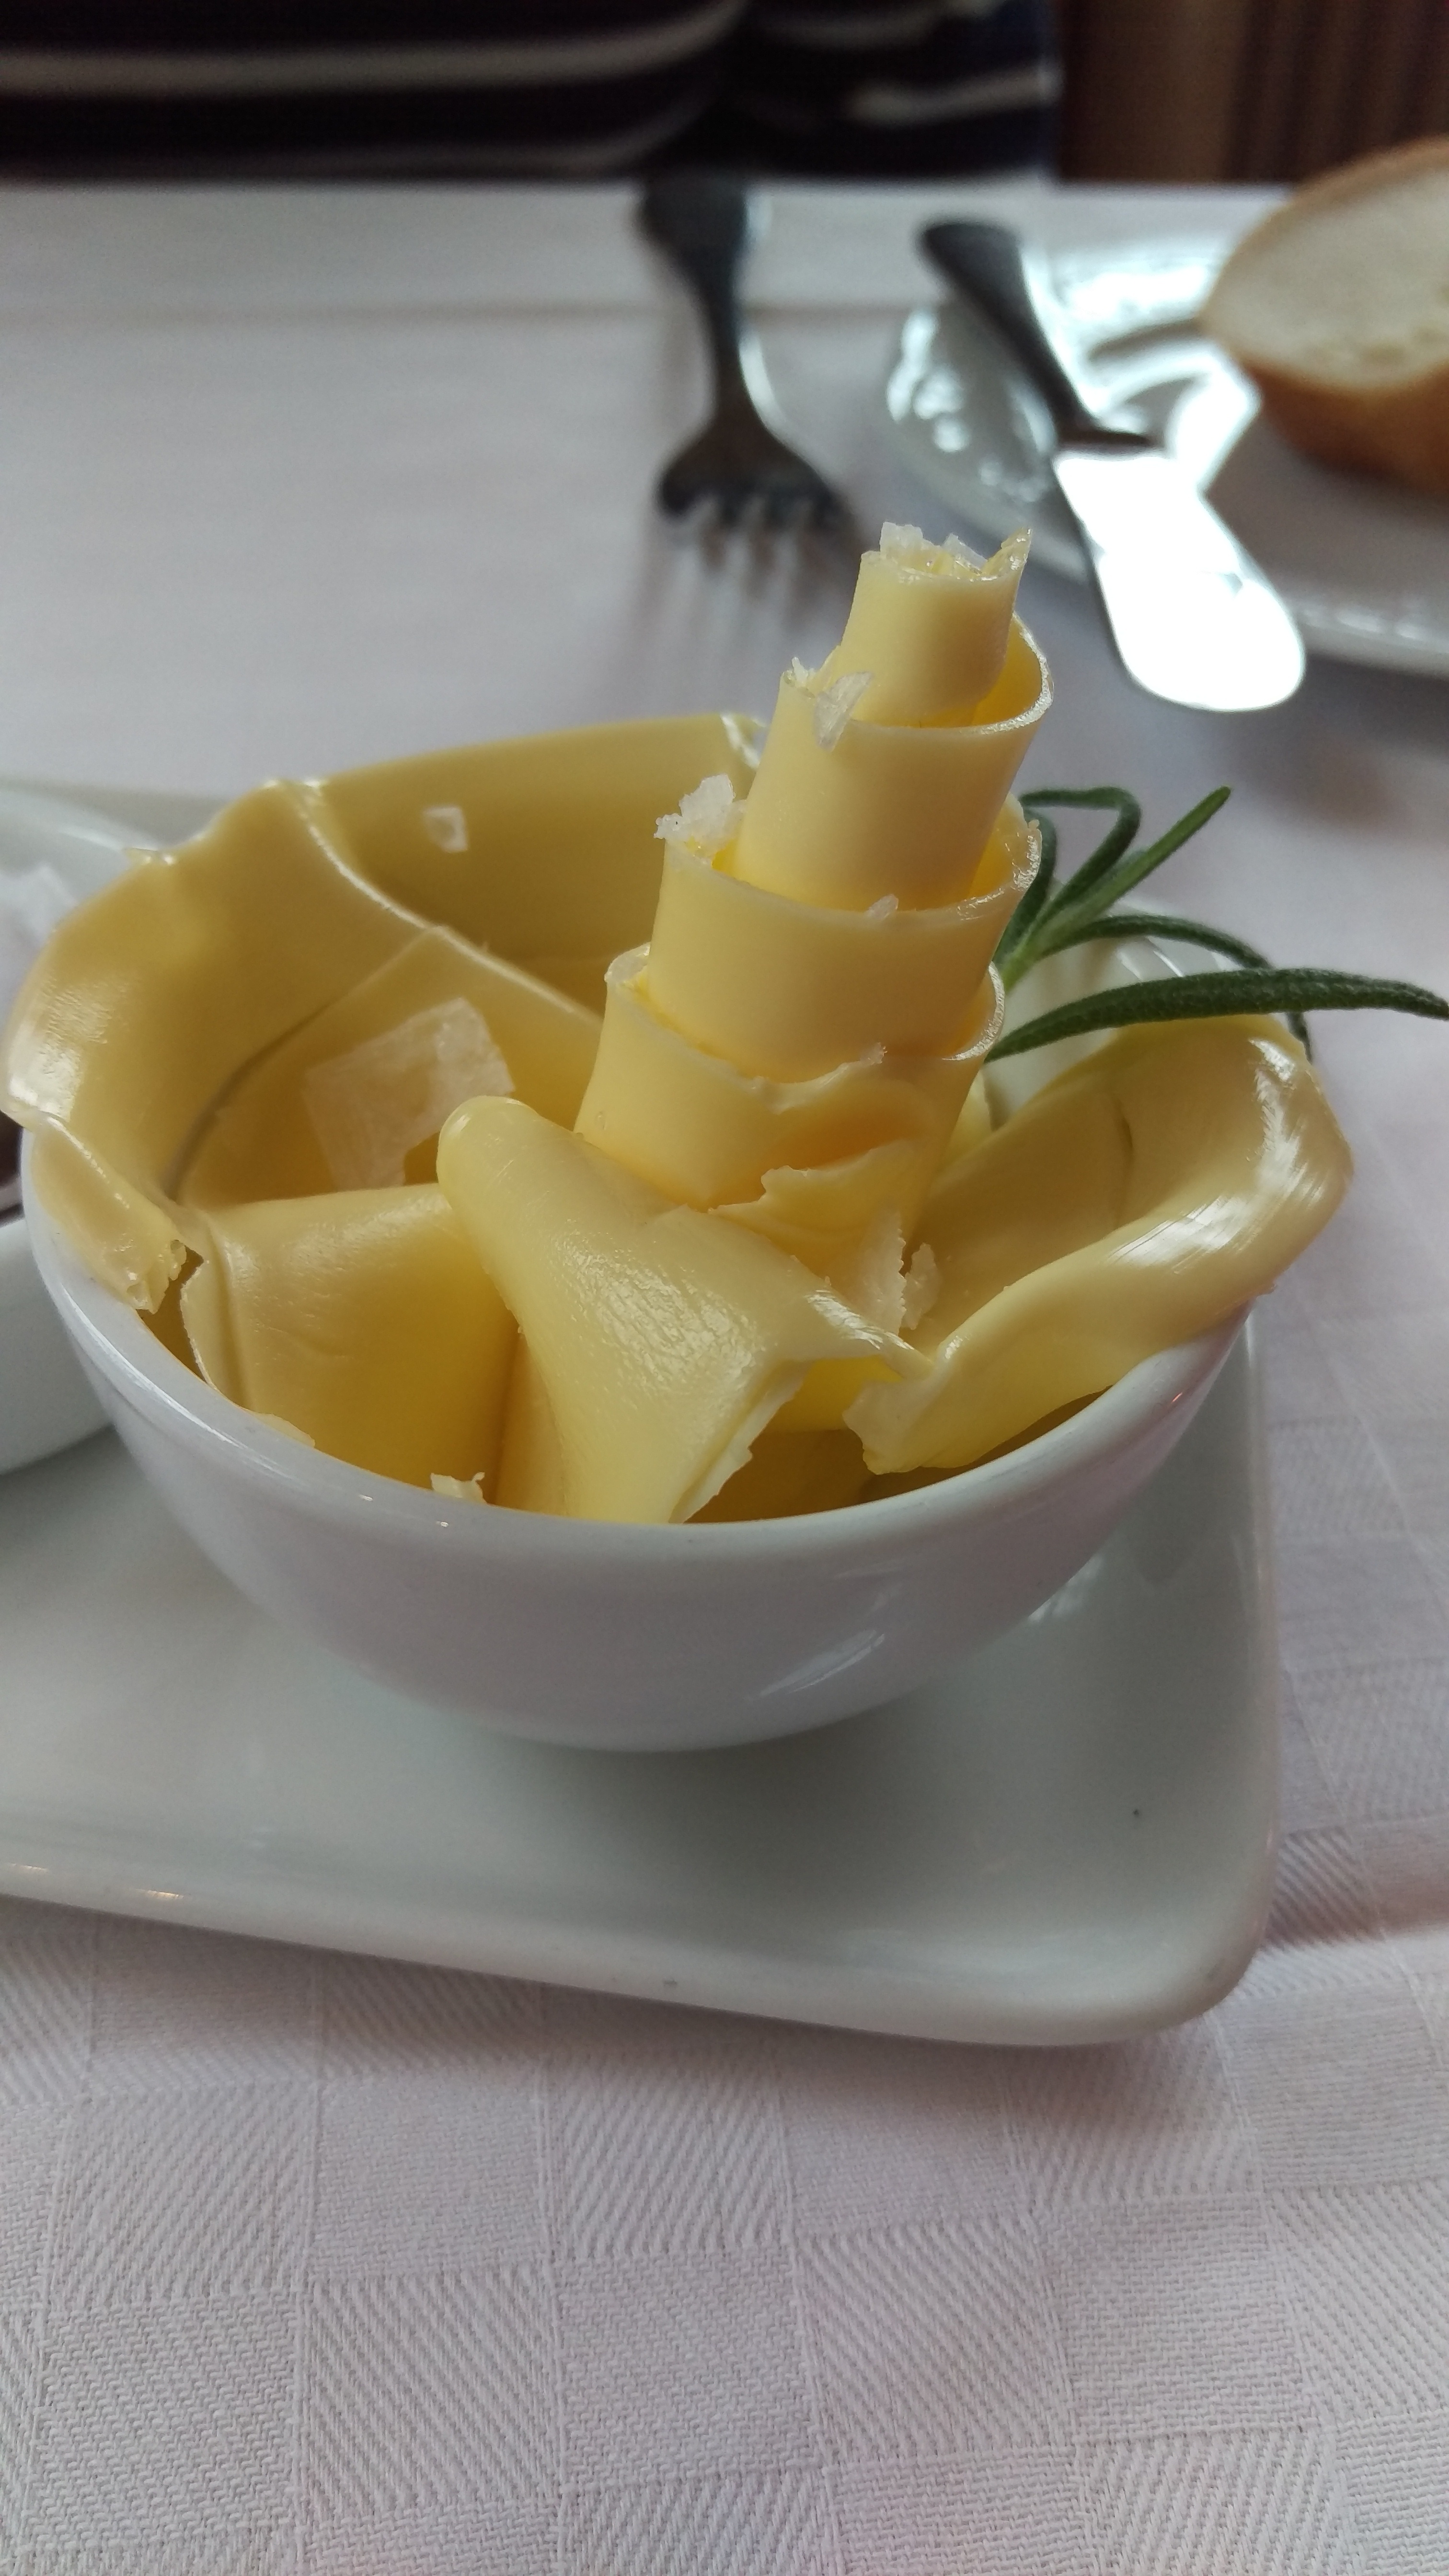
plant, fruit, restaurant, dish, meal, food, produce, vegetable, cuisine, butter, mat, starter, flowering plant, artistic food, land plant